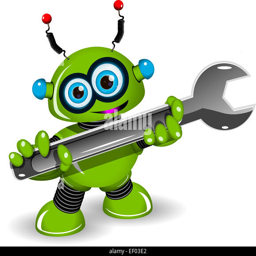
illustration a cheerful green robot for repairs